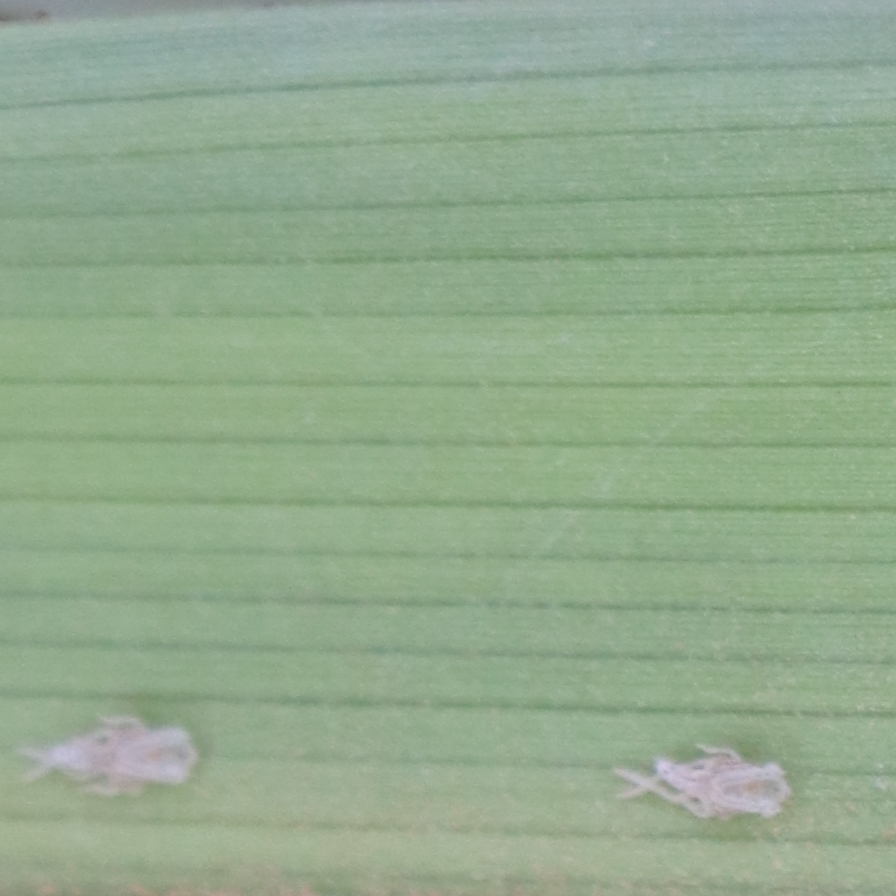
Label: Bug